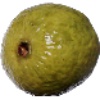
Label: Guava 1